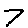
Label: 7